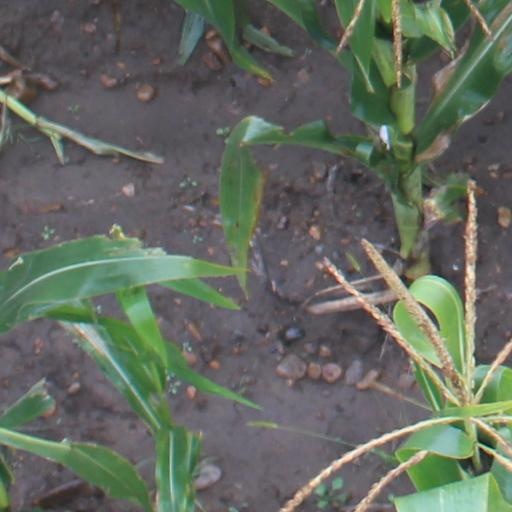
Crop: maize; corn